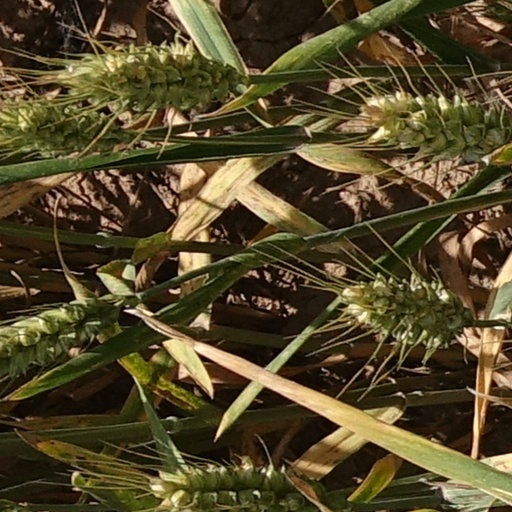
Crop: wheat